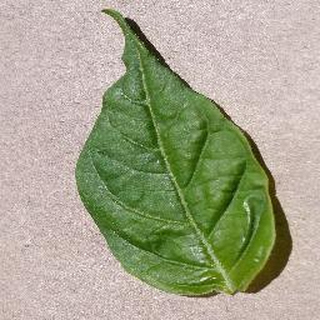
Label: healthy_bell_pepper